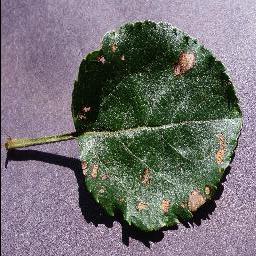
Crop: apple
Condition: black_rot